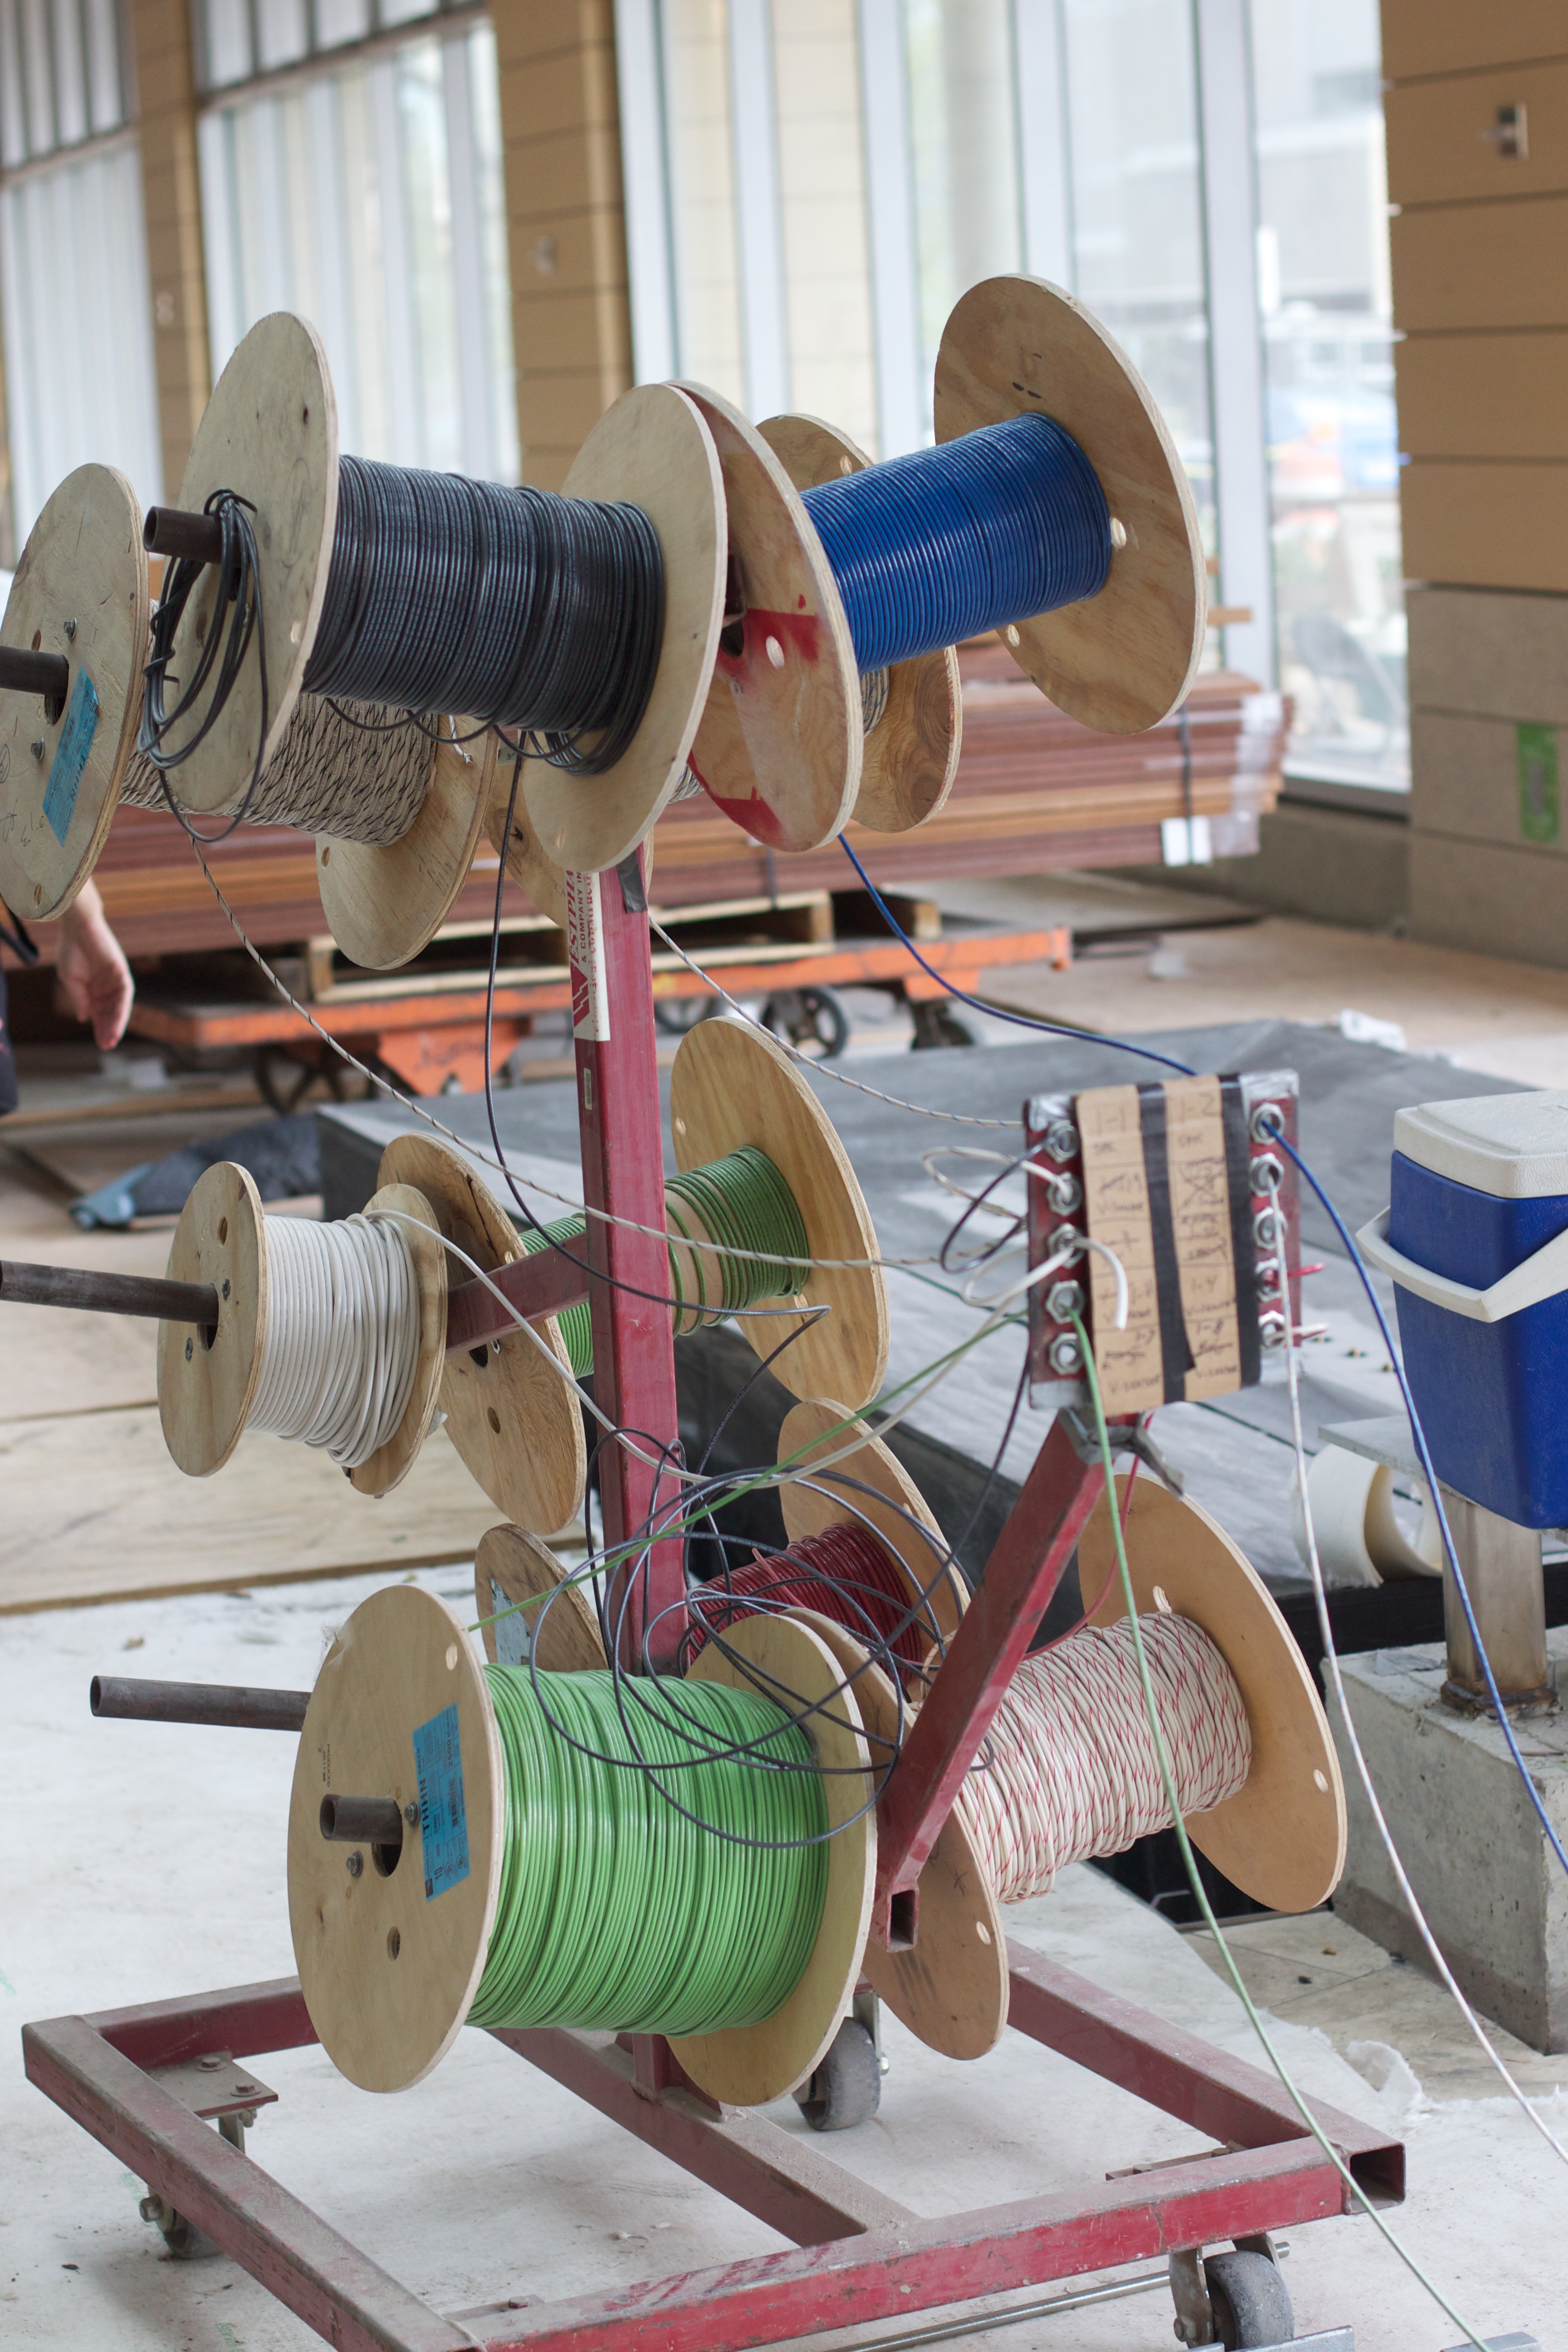
wood, machine, art, nmc, madison, nmc2011, man made object, aircraft engine